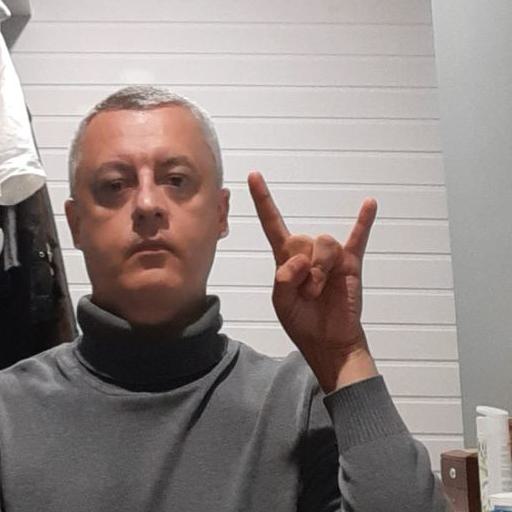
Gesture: rock